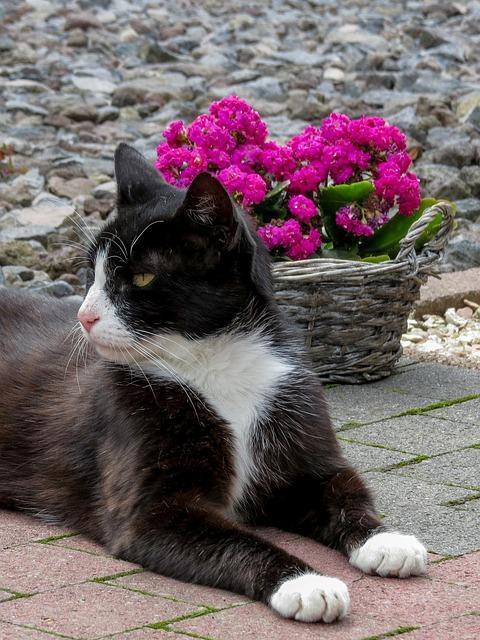
cat